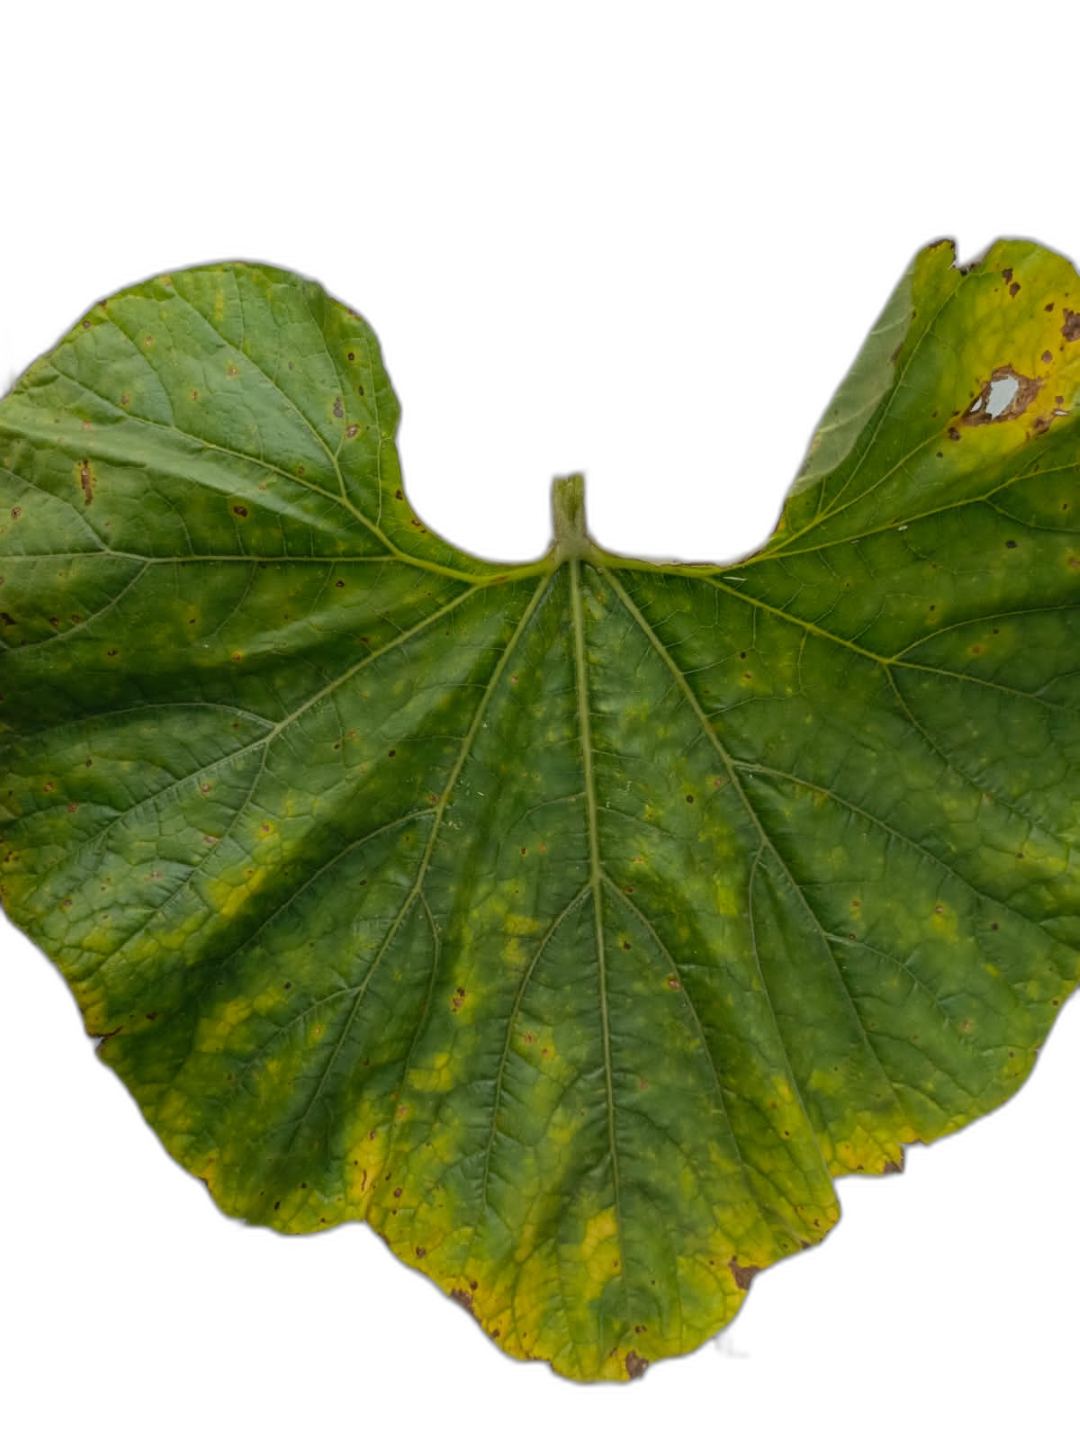
Crop: Bottle Gourd
Label: Downy_Mildew